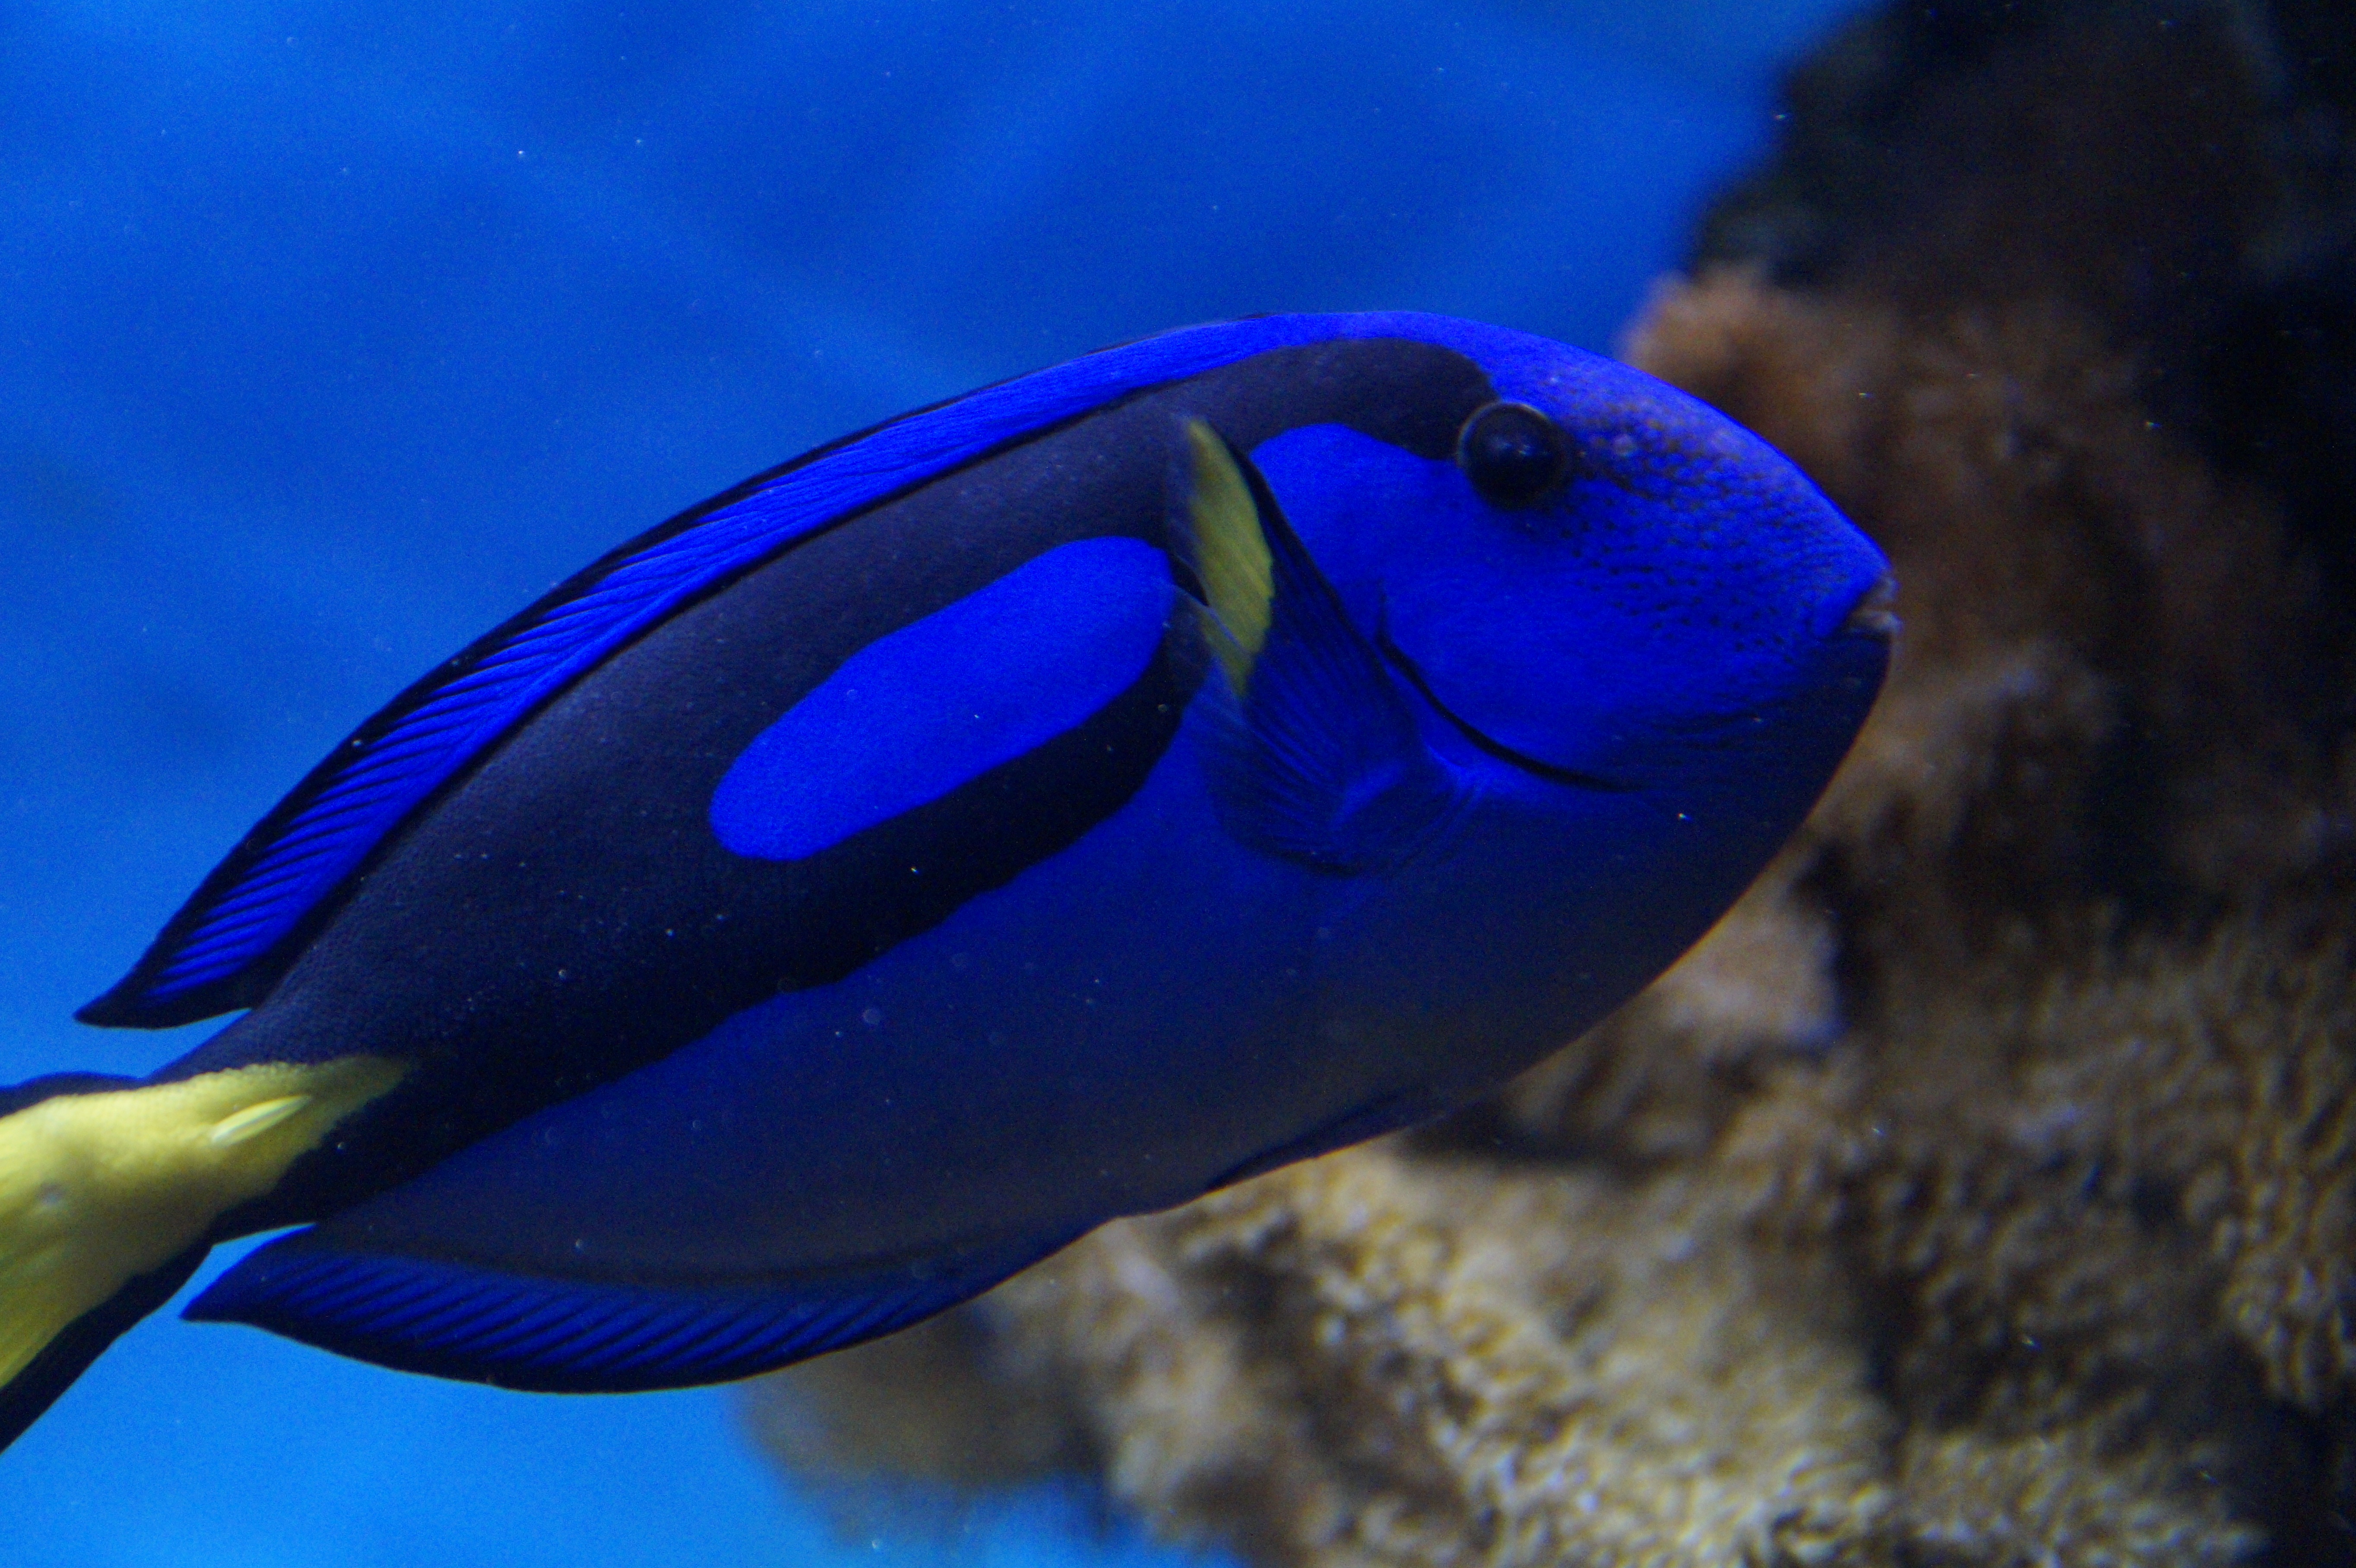
sea, water, underwater, swim, biology, blue, colorful, fish, close, toy, sea animal, coral reef, reef, aquarium, underwater world, meeresbewohner, macro photography, water creature, marine biology, surgeonfish, coral reef fish, deep sea fish, pomacentridae, pomacanthidae